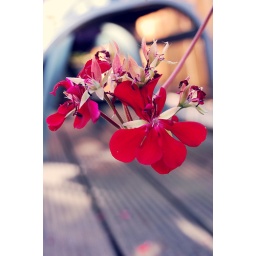
I liked the weird blurred out chair and decking in the background here. The flower is a bit decrepit :D